Archery at the 2012 Summer Paralympics – Men's individual recurve

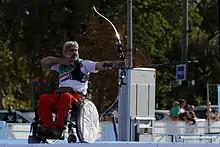
Ebrahim Ranjbar Kivaj (ARW2) in September 2013.

The Men's individual recurve archery discipline at the 2012 Summer Paralympics was contested in two classifications, one combined of W1/W2 wheelchair competitors and one for standing archers. The competitions ran from August 30 to September 3.